Lock of hair

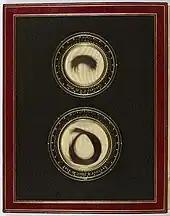
Preserved locks of the hair of Percy and Mary Shelley now in the British Library.

Locks of hair often carry symbolic value and have been utilized throughout history in various religious, superstitious, sentimental and romantic contexts. Examples include: